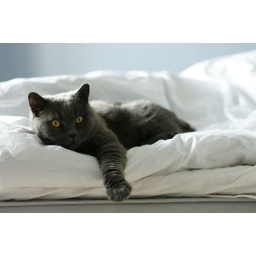
My cat in my bed